York Lions Stadium

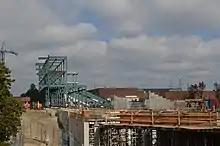
York Lions Stadium under construction in September 2013

Initial plans had a multi-purpose athletics and soccer stadium to be built somewhere in the vicinity of Hamilton, Ontario; however, the final plans separated the soccer and athletics venues. The soccer stadium, Tim Hortons Field, was built on the site of Ivor Wynne Stadium, while the athletics stadium was built at York University. During the games the venue was known as the "CIBC Pan Am and Parapan Am Athletics Stadium."